Krušedol Monastery

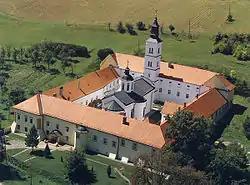
Krušedol Monastery

The Krušedol Monastery is a Serbian Orthodox monastery on the Fruška Gora mountain in the Syrmia region, northern Serbia, in the province of Vojvodina. The monastery is the legacy of the last Serbian despot family of Syrmia - Branković. Dedicated to the Annunciation to the Blessed Virgin Mary, it has been described as the "spiritual beacon" of Fruška Gora and "Second Studenica".